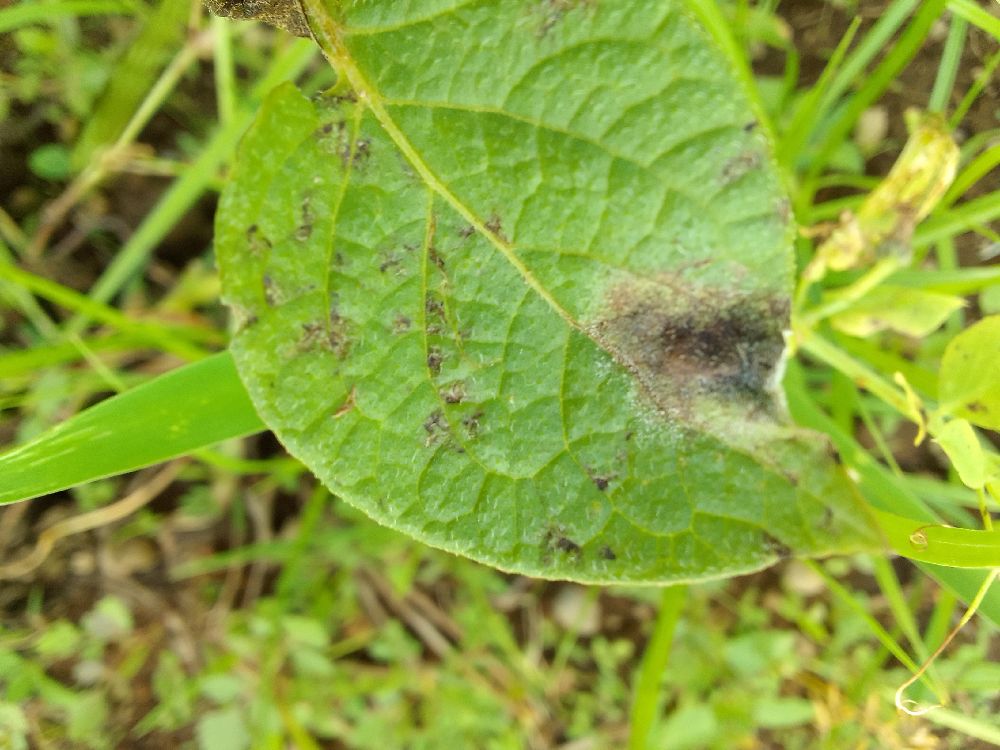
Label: Late blight